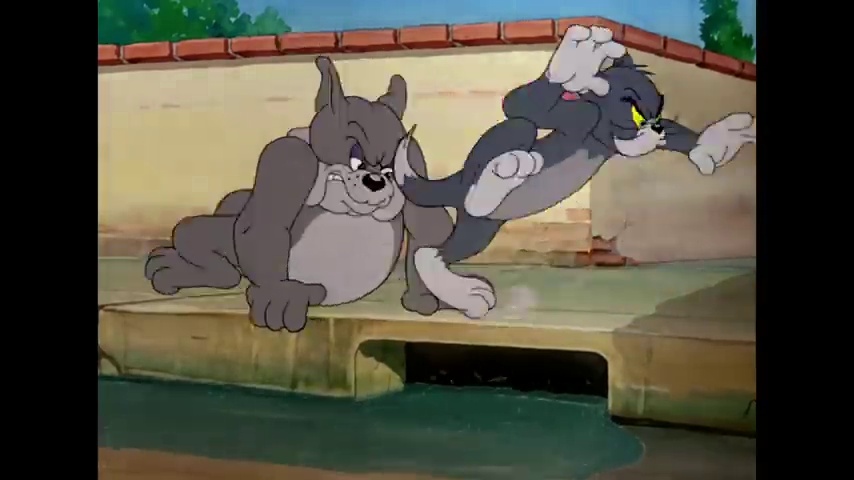
Portrait style: Cartoon Portrait